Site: brandenburg
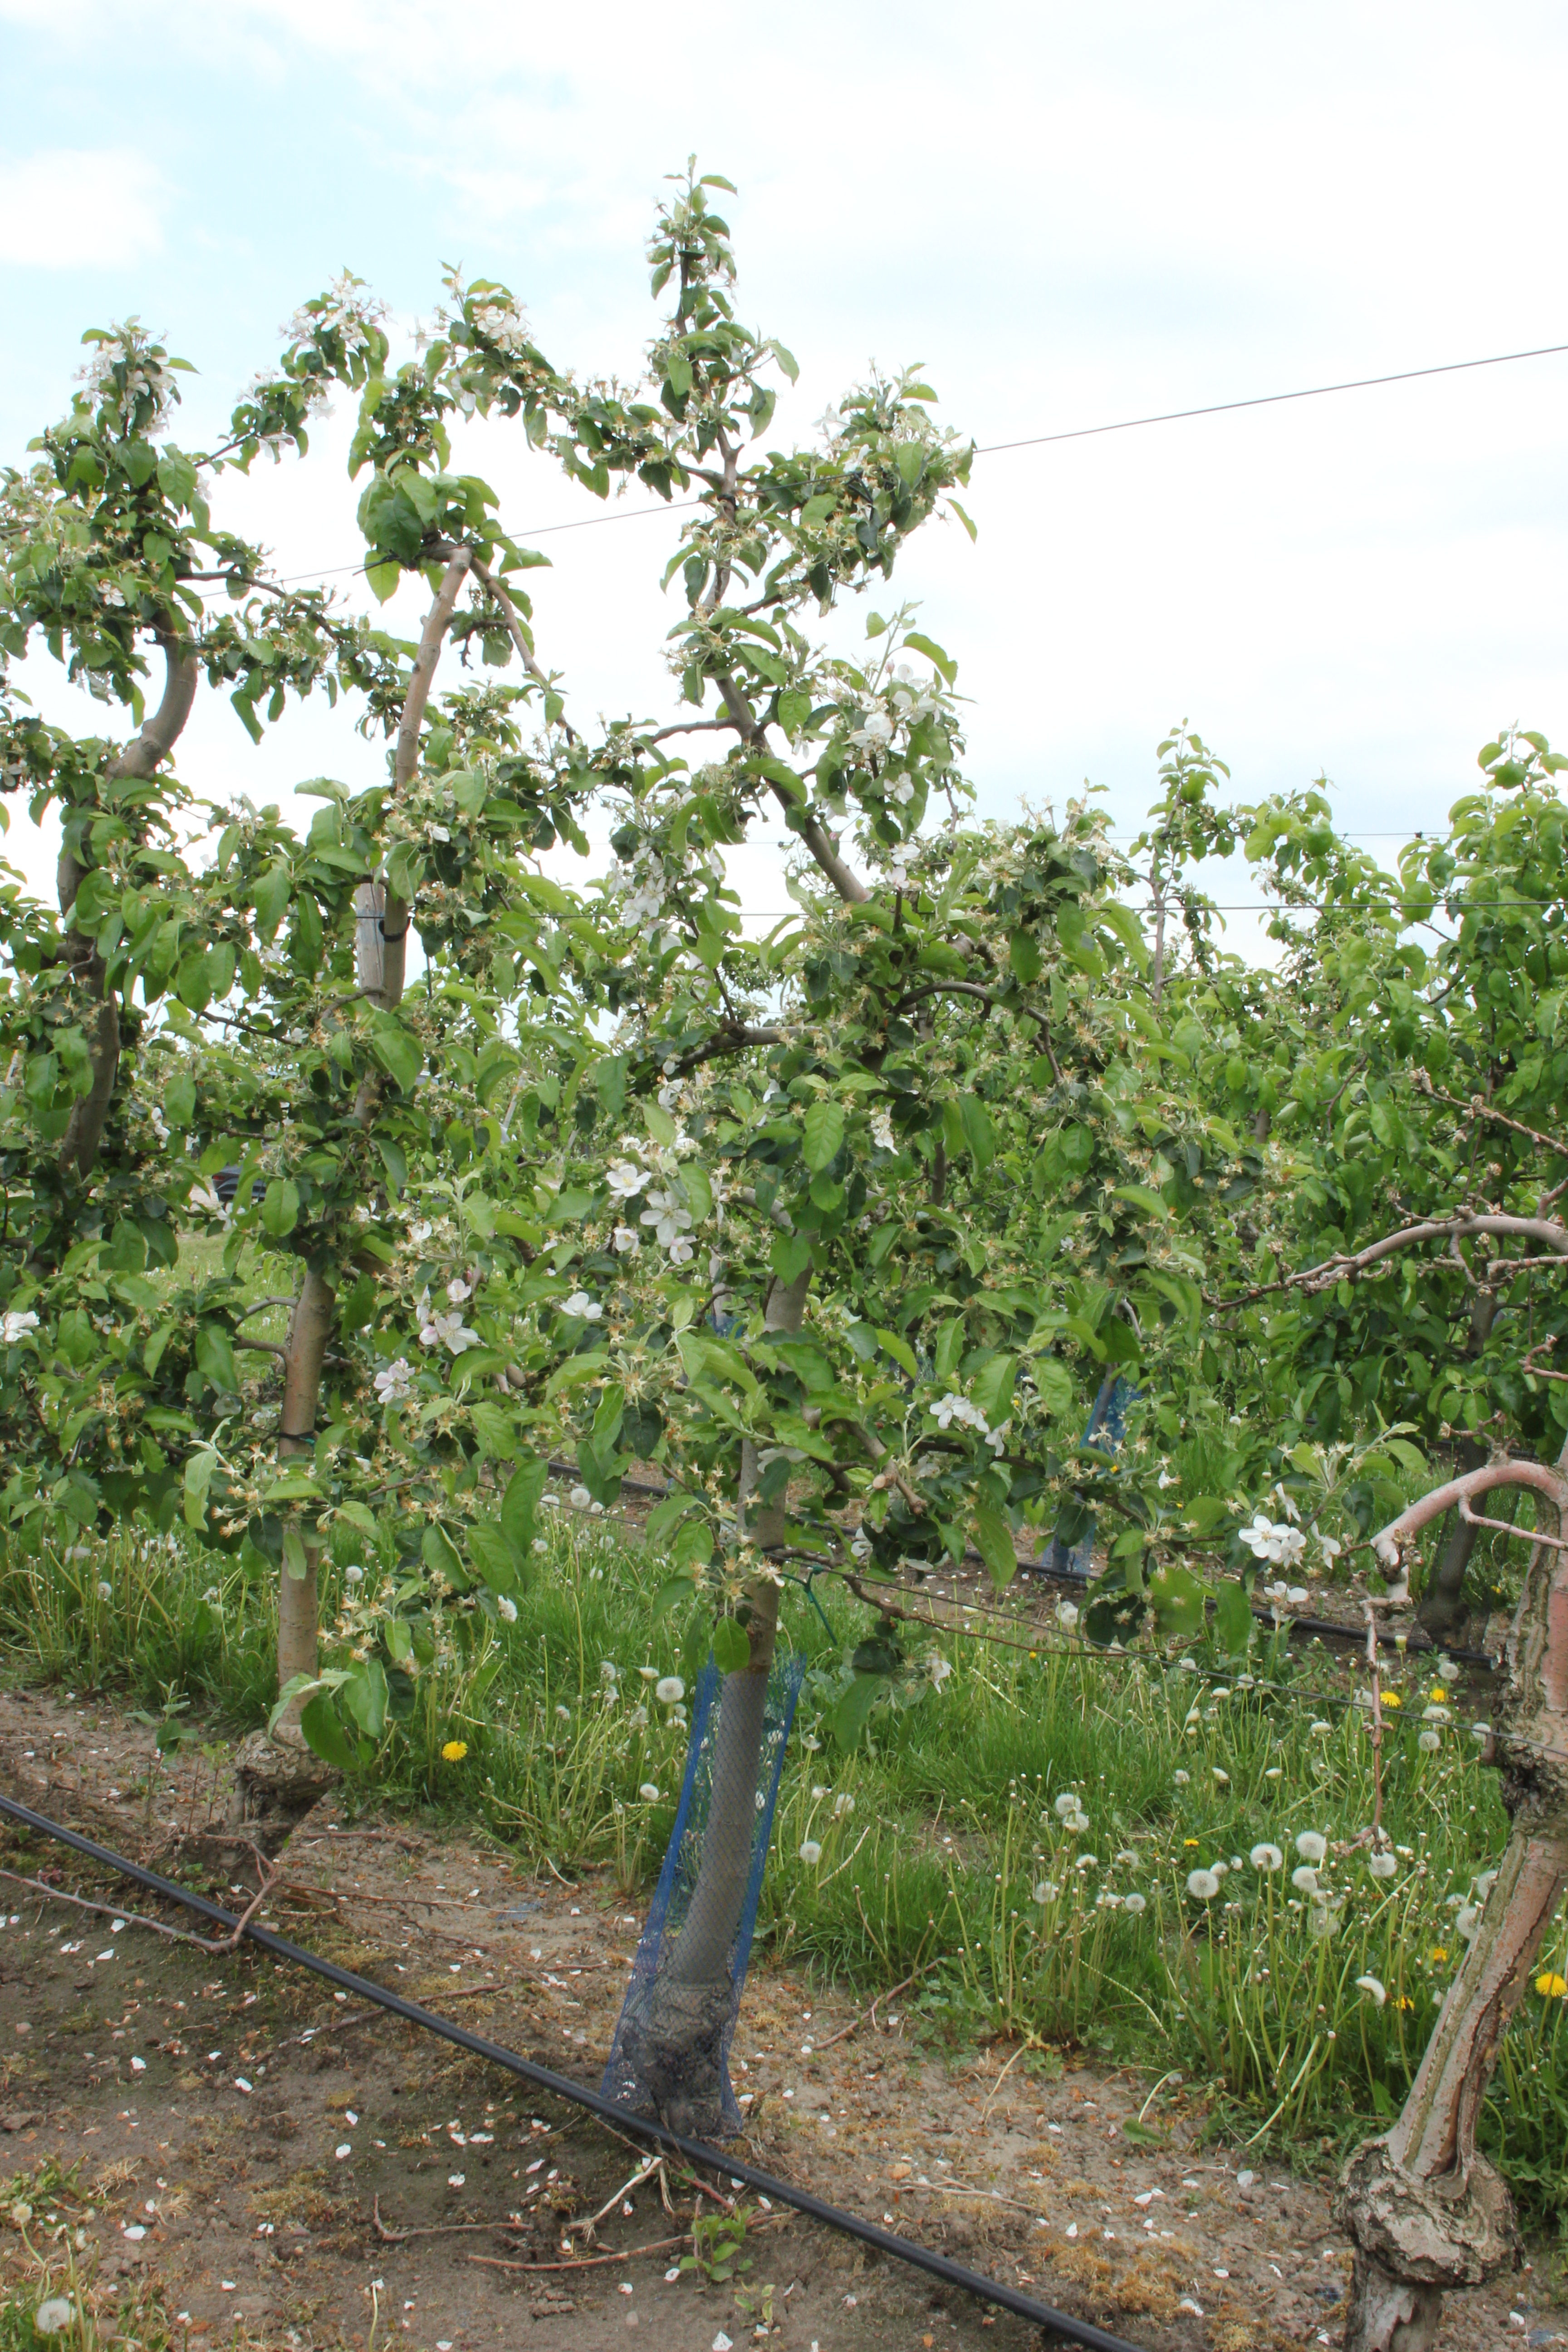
Growth stage (BBCH 67): Flowering